Something Wild (1986 film)

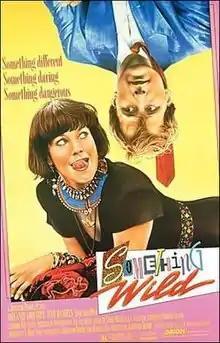
Theatrical release poster

Something Wild is a 1986 American comedy thriller film directed by Jonathan Demme from a screenplay by E. Max Frye. It stars Melanie Griffith, Jeff Daniels, and Ray Liotta. In the film, uptight investment banker Charles Driggs (Daniels) goes on an impromptu road trip with a mysterious, care-free woman (Griffith) but they face trouble when her ex-convict husband (Liotta) turns up.